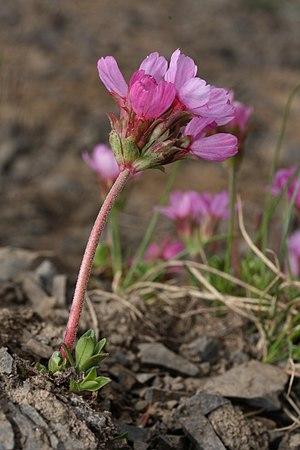
Douglasia laevigata dans le Parc national Olympique.